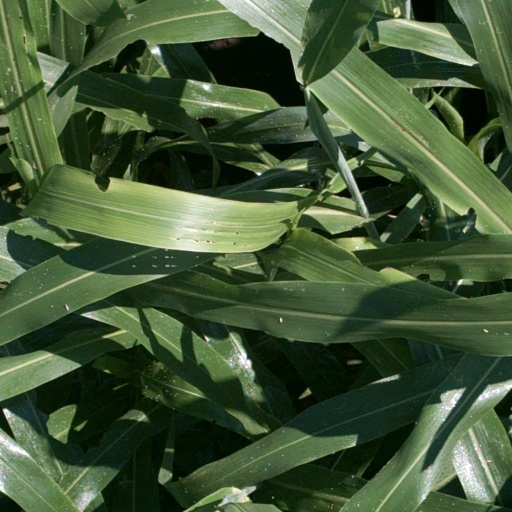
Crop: sorghum